175 Andromache

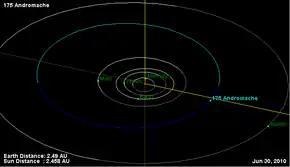
Orbital diagram

175 Andromache is a main-belt asteroid that was discovered by Canadian-American astronomer J. C. Watson on October 1, 1877, and named after Andromache, wife of Hector during the Trojan War. Watson's telegram to Europe announcing the discovery became lost, and so notification did not arrive until several weeks later. As a result, another minor planet, later designated 176 Iduna, was initially assigned the number 175.